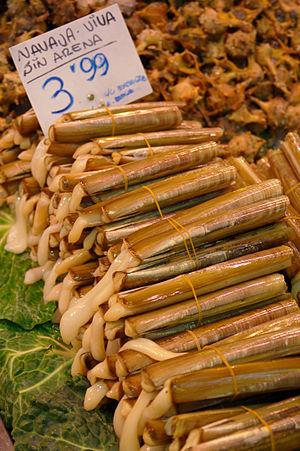
Couteaux en vente au marché de La Boqueria
Tazones est une des 41 paroisses civiles ainsi qu'un village de la commune de Villaviciosa, dans les Asturies. La paroisse a une superficie de 3,51 km² et compte 300 habitants en 2006.
Les Solenoidea sont une super-famille de mollusques bivalves.